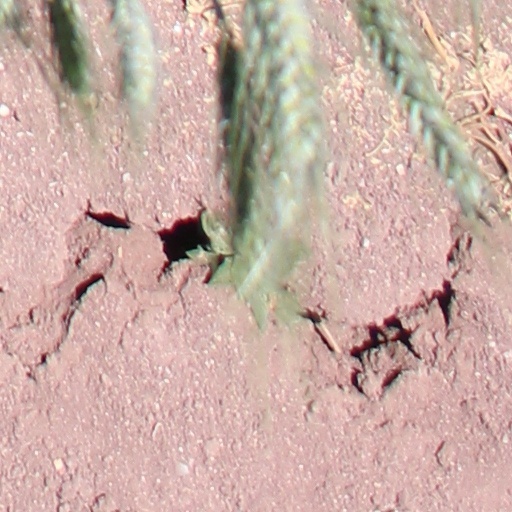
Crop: wheat